Straight-ahead jazz

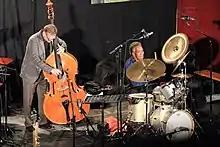
Al Foster Quartet in 2016

With the new decade, the influence of the Jazz Messengers reverberated throughout the hard bop world, with "wholehearted hard-bop revivalist" Ralph Peterson, Jr., leading a quintet in the style of Art Blakey's band. In 1990, longtime bebop and hard bop alto saxophonist Jackie McLean returned to playing after years of teaching at University of Hartford Hartt School. Fifty-eight years old at the time, he noted, "I only have so many more years left" and vowed to "full-time commitment to the instrument," with his album "The Jackie Mac Attack Live" being released in 1991. His straight-ahead playing in his final years contrasted with his avant-garde experiments during the 1960s when he had surrounded himself with rising stars. Another bop veteran, Freddie Hubbard, who had switched to fusion in the 1970s before joining the post-bop VSOP Quintet in 1977, suffered a lip injury in 1992, severely impacting his career. He later joined Davis Weiss' New Jazz Composers Octet, switching to flugelhorn, an instrument that is easier on the lip than the trumpet. In 1992, bassist Dave Holland brought a pianist into his quintet, moving away from the pianoless avant-garde band model and toward hard bop. The new group was described by "The" "New York Times" as "constrained and methodical." Meanwhile, drummer Joe Farnsworth used Augue